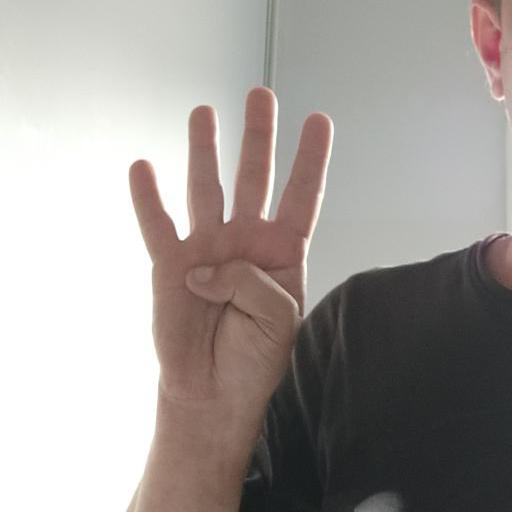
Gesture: four